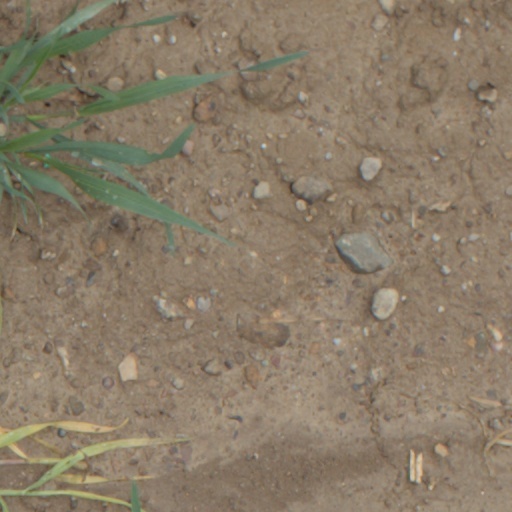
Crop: wheat